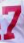
Number: 7